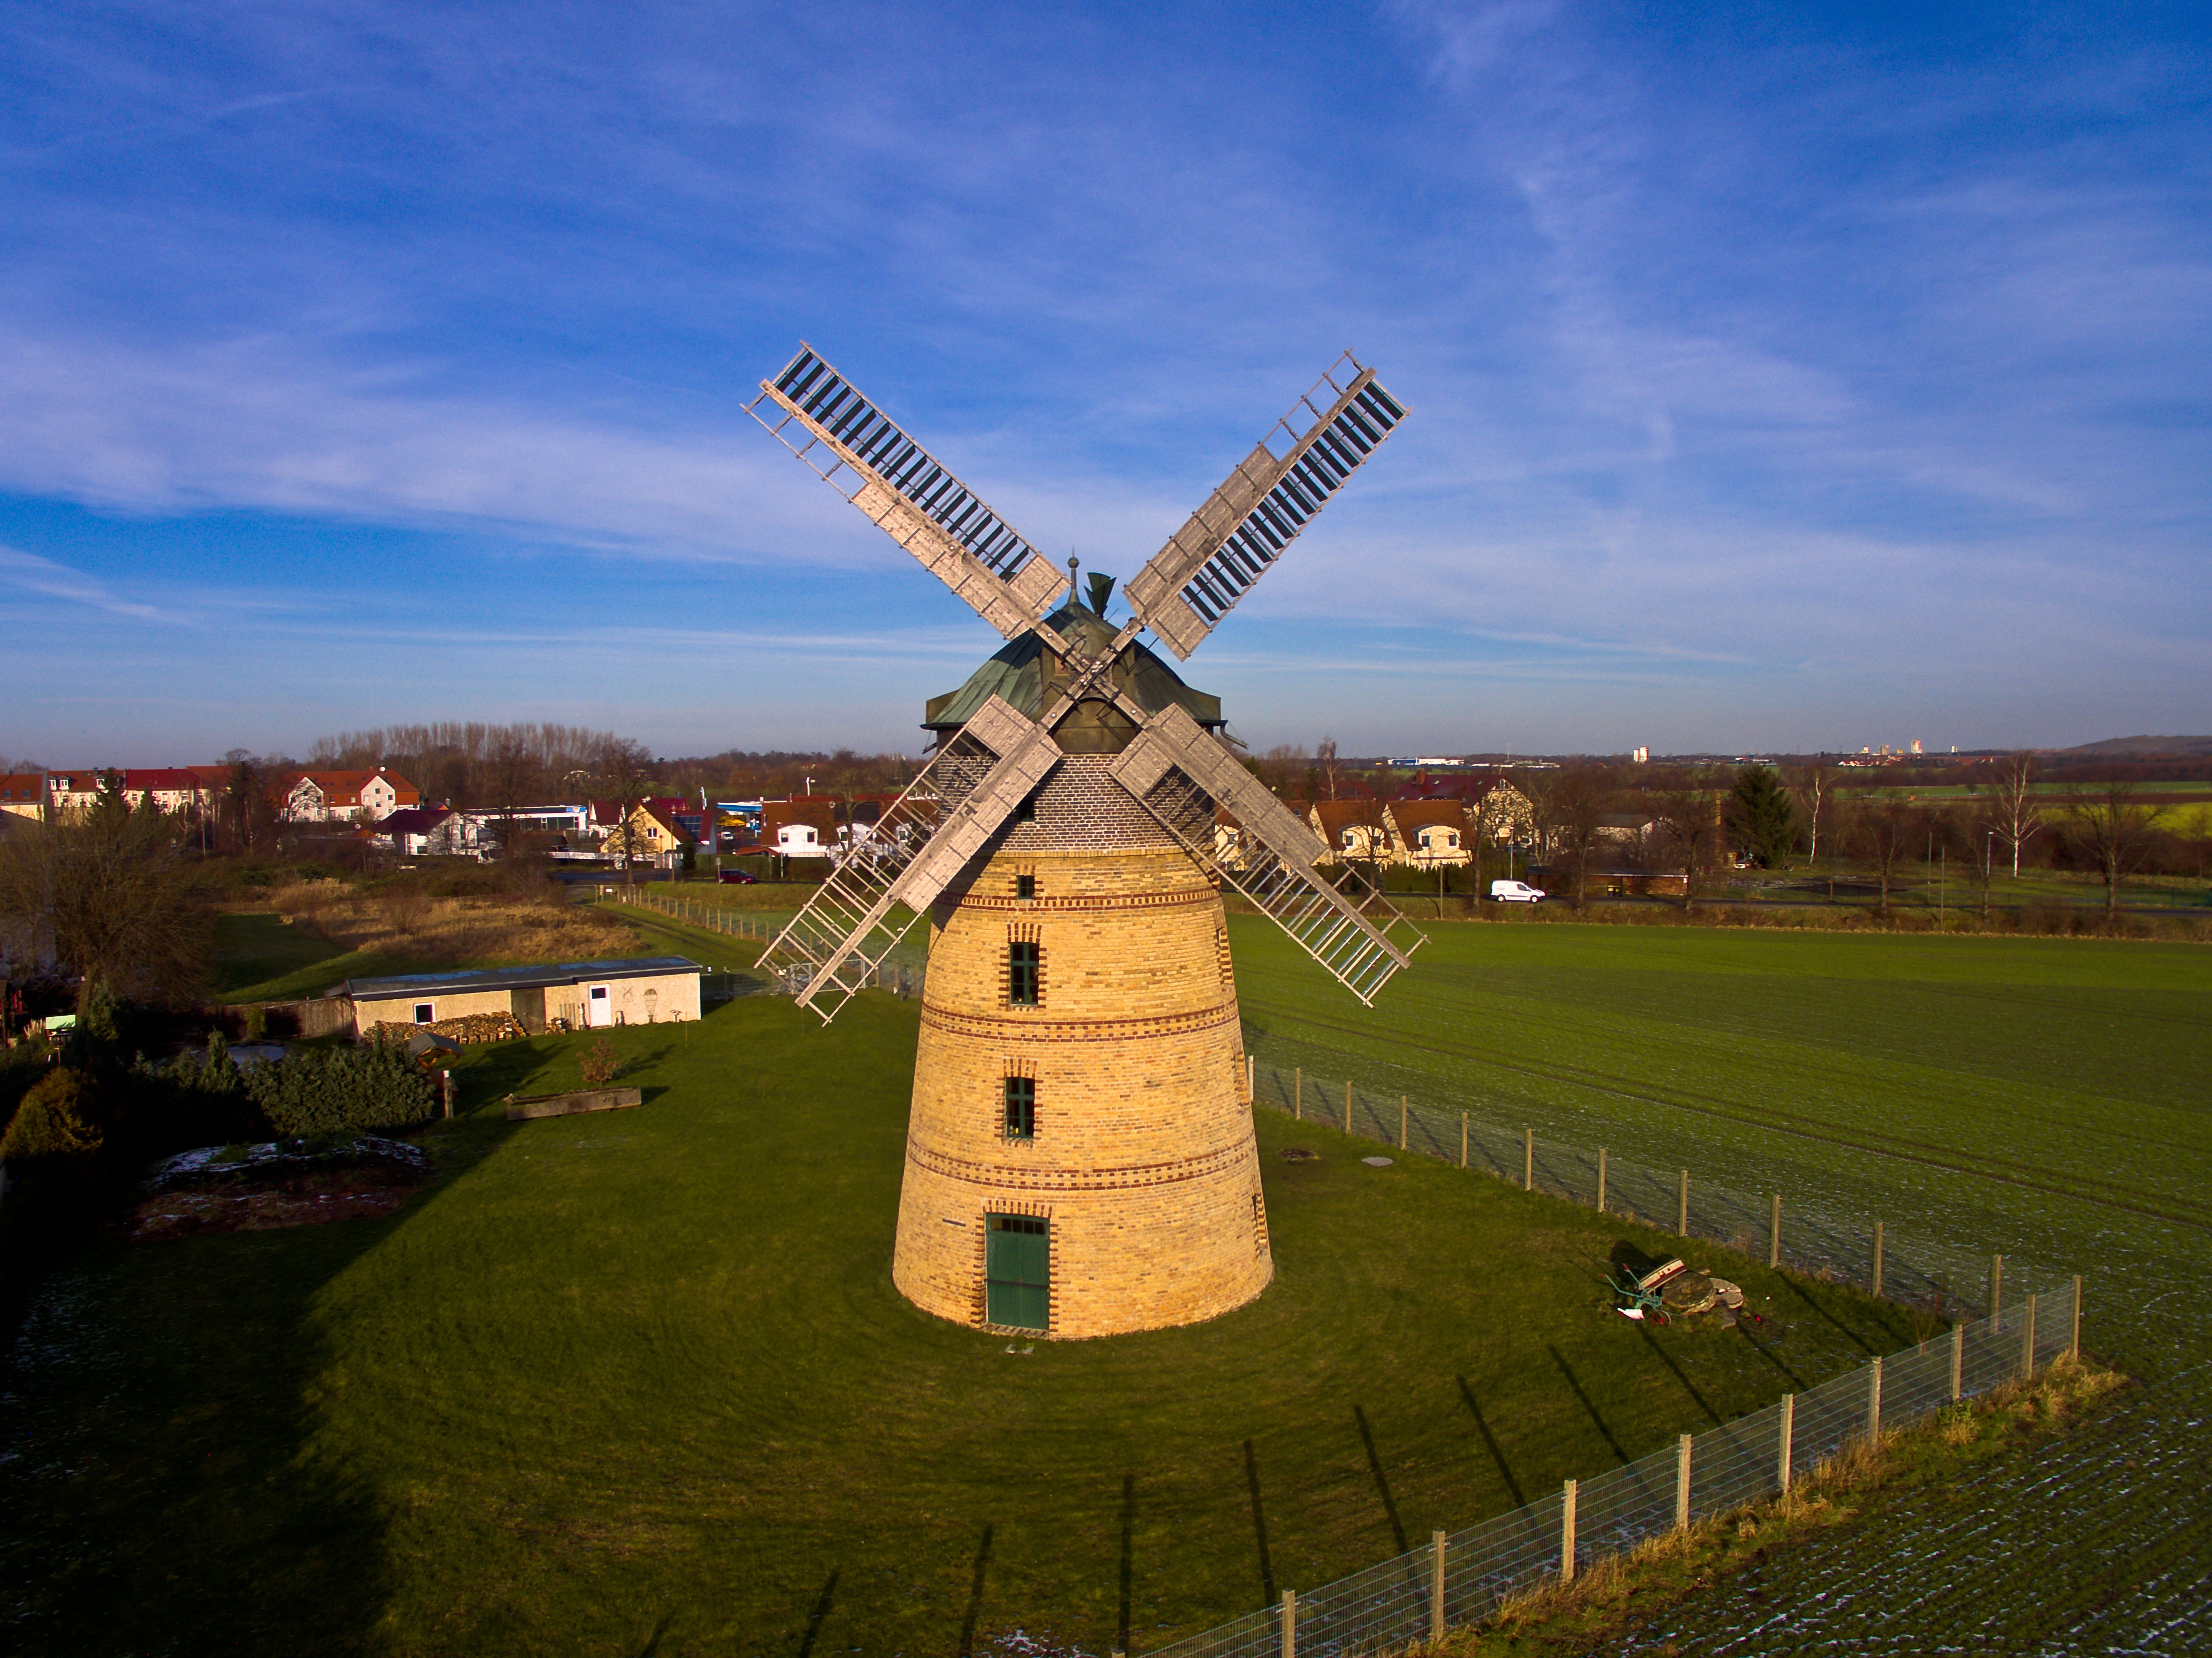
camera, windmill, building, landmark, aerial view, plain, drone, dji, mill, leipzig, rural area, multicopter, lindenthal